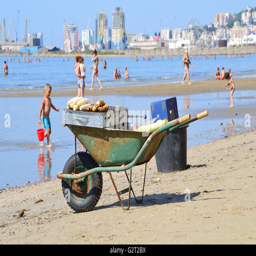
the beach : old rusty wheelbarrow designed to grill and sale sweet corn on it